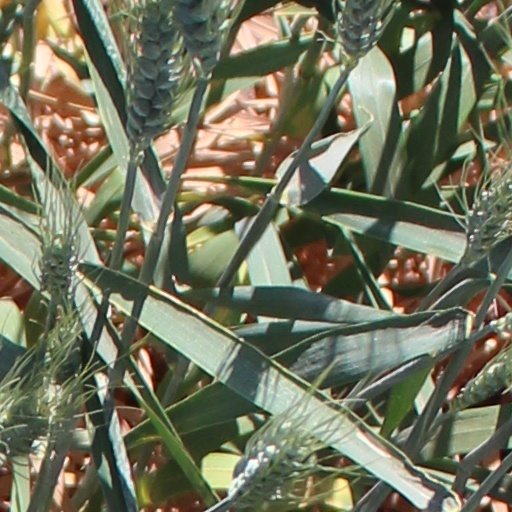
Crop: wheat